Big Time Wrestling (Boston)

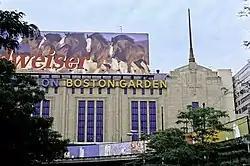
The Boston Garden was one of BTW's main venues during its original 1960s run.

At the start of the 1960s, wrestling promoters battled over Boston and New York much like their "Gold Dust Trio" counterparts did during the 1920s and 1930s. Two figures from this era, Jack Pfefer and Toots Mondt, partnered with younger promoters Tony Santos and Vince McMahon Sr. respectively. Shortly after allying himself with Pfefer, Santos was able to win the city by securing the Boston Garden for Big Time Wrestling.